Super Ice Hockey

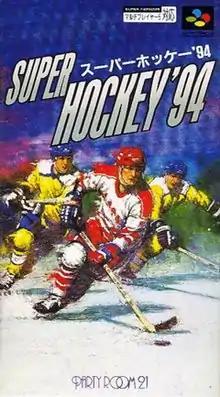
Japanese cover art

Super Ice Hockey is a 1994 ice hockey sports video game developed by Opera House and released in Japan by Yonezawa PR21 and Europe by Sunsoft for the Super Nintendo Entertainment System. It is based on the international level of ice hockey with teams from 1994 as opposed to domestic (intra-national) ice hockey leagues.